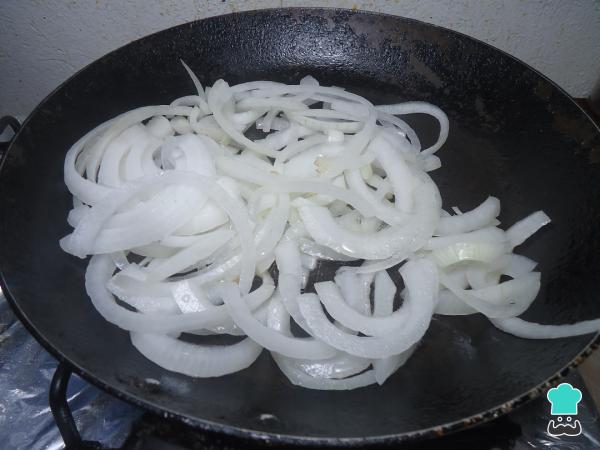
Tomamos la cebolla y la colocamos a saltear en un sartén con aceite previamente calentado. Esperamos un par de minutos.